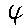
Label: 4